Pennypacker Mills

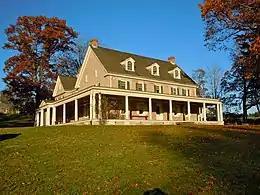
Southern elevation

Pennypacker Mills is an American Colonial Revival mansion that is surrounded by of farmland in Perkiomen Township, near Schwenksville, Pennsylvania. Located on the shore of the Perkiomen Creek, it is situated approximately northwest of Philadelphia.